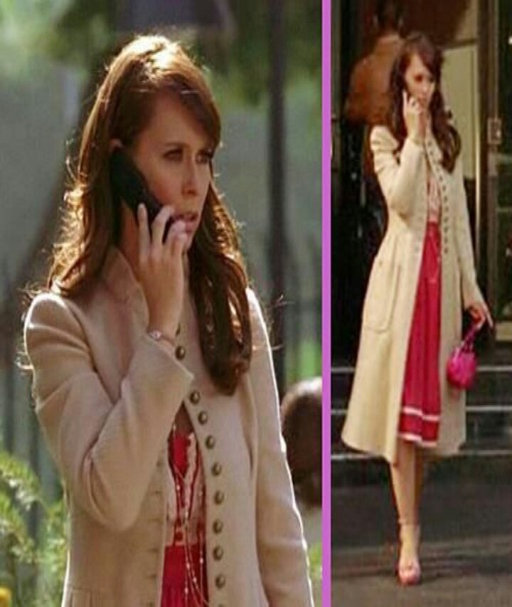
tv drama ; i want this outfit ! gorgeous long red dress under beautiful long trench with full buttons